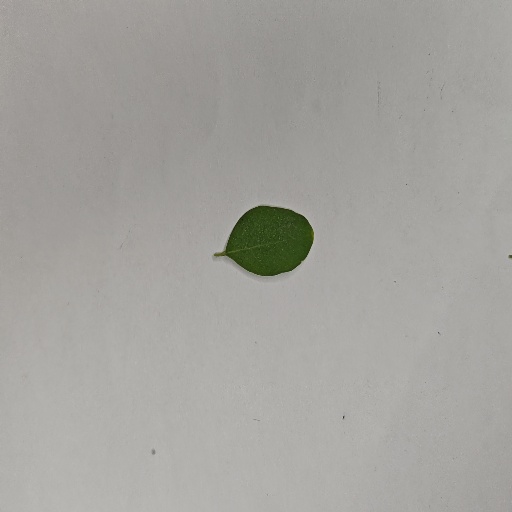
Species: Sojina
Leaf condition: Healthy Leaf